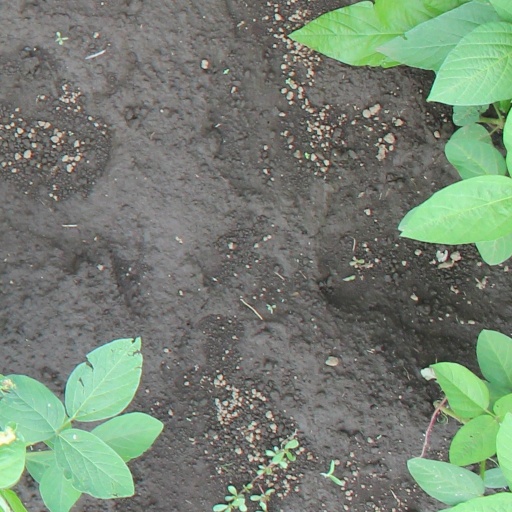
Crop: soybean